Manarola

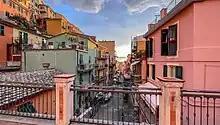
Colorful street in Manarola, Cinque Terre

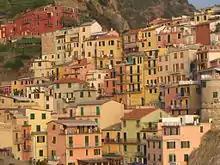
Manarola's historic buildings

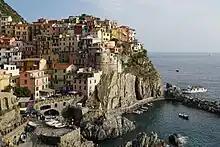
Close view of Manarola

Manarola ( in the local dialect) is a small town, a frazione of the comune (municipality) of Riomaggiore, in the province of La Spezia, Liguria, Northern Italy. It is the second-smallest of the famous Cinque Terre towns frequented by tourists, with a population of 353.